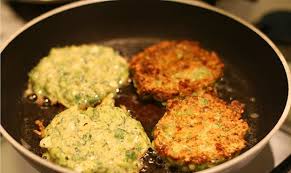
Yemek: mucver